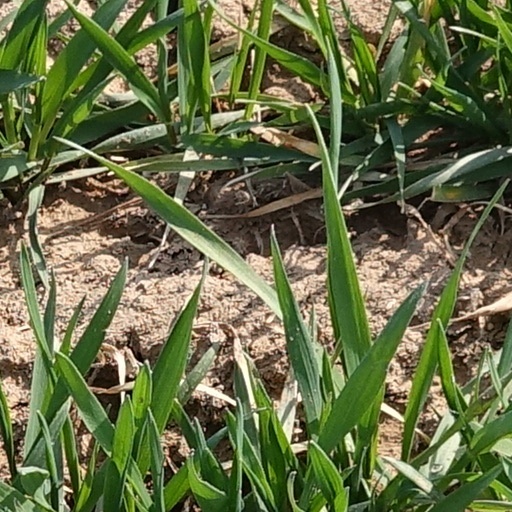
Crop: wheat